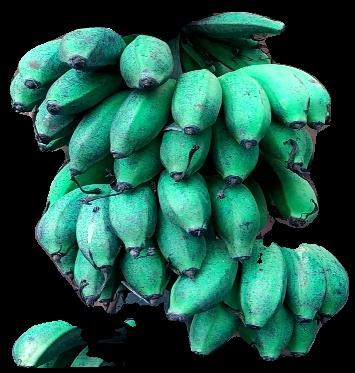
Variety: rasbale
Grade: grade3